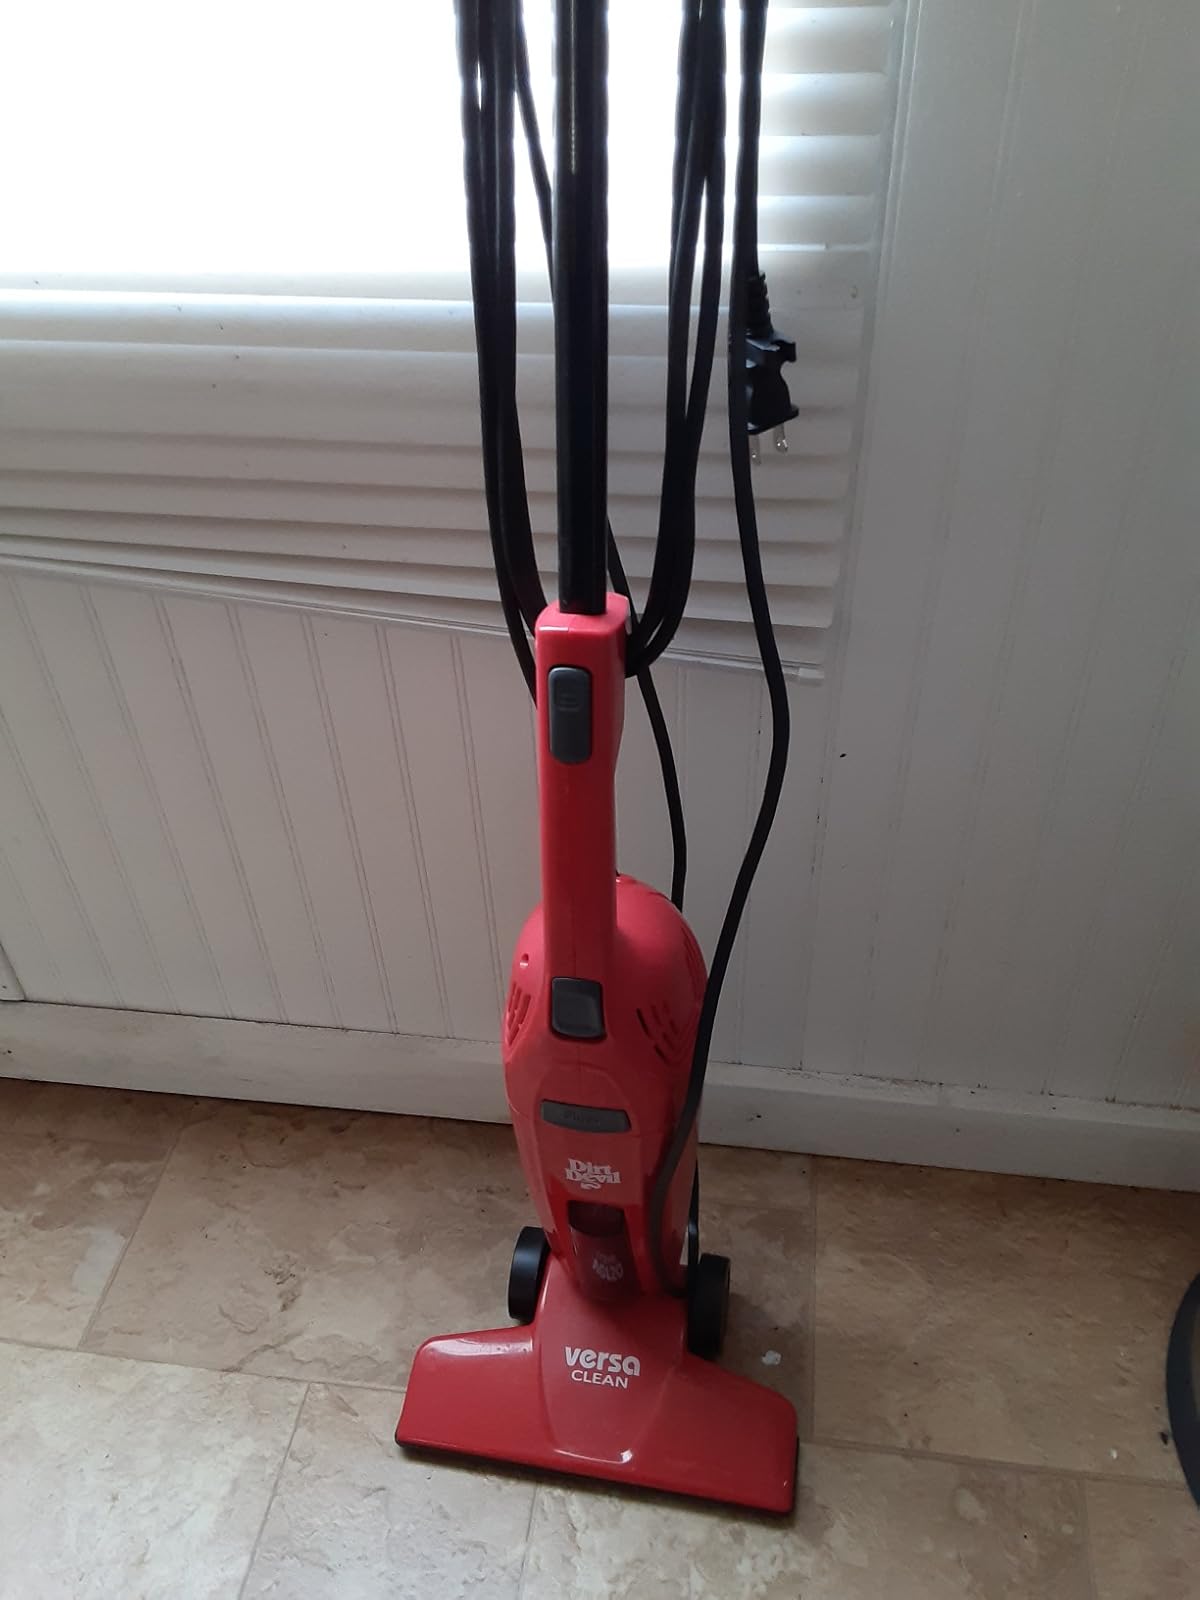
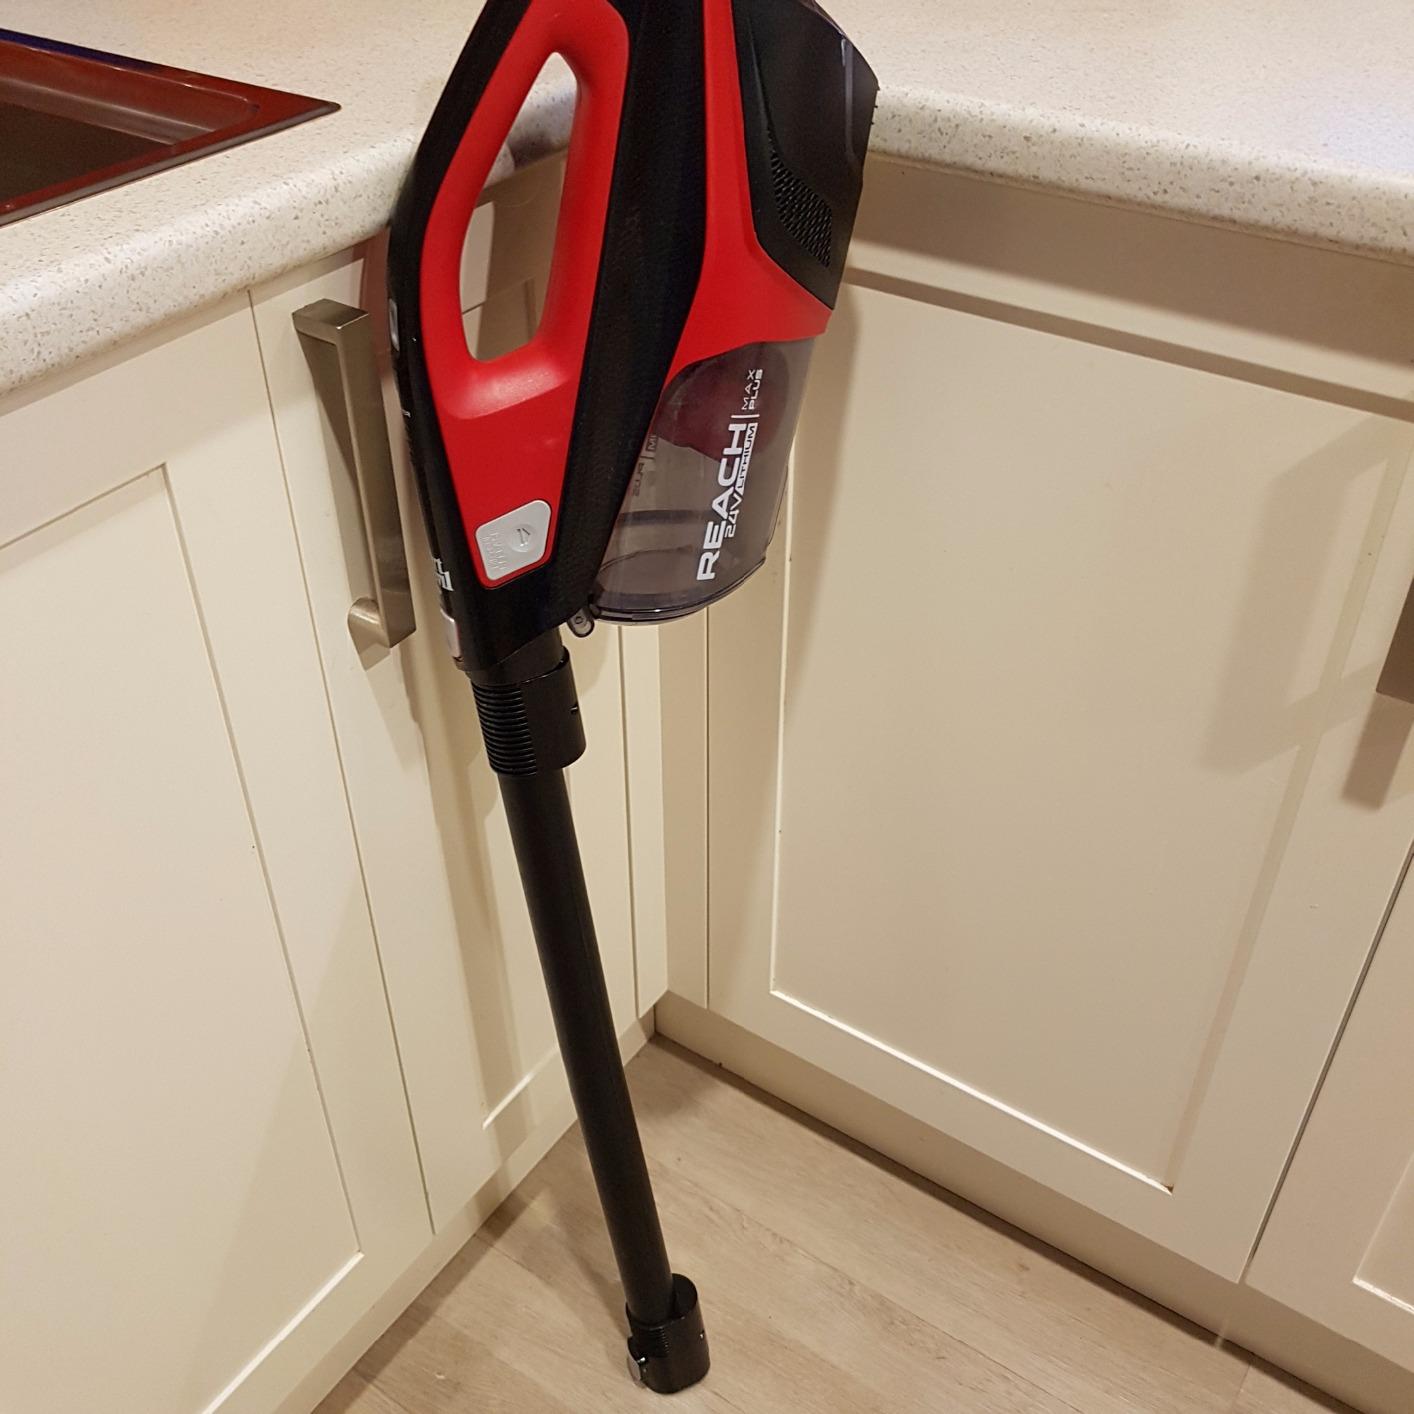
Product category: items_vacuum
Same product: no